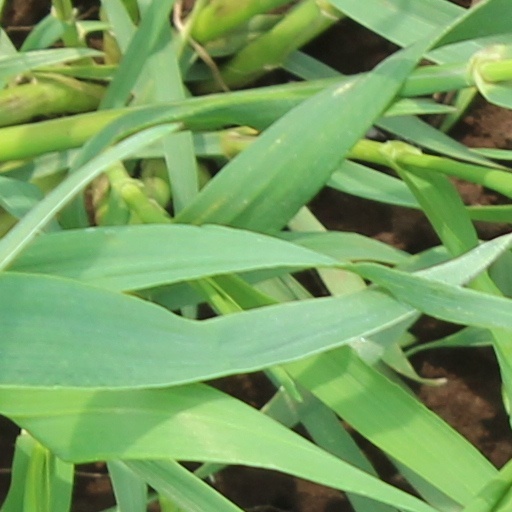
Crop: wheat